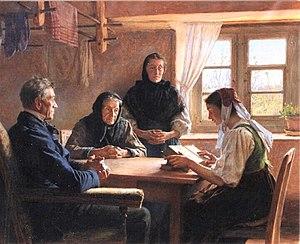
Lecture de la Bible dans un foyer du Pays de Montbéliard au XIXe siècle. La liseuse est en costume traditionnel.
Le diairi est la coiffe féminine spécifique du costume du Pays de Montbéliard.
Georges Bretegnier, né à Héricourt le 14 avril 1860 et mort à Paris le 13 décembre 1892, est un peintre franc-comtois qui a laissé nombre de peintures orientalistes.